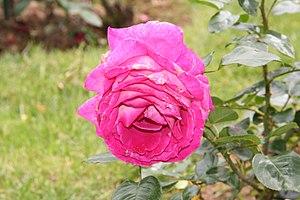
Rose Baronne de Rothschild - Roseraie de Bagatelle (Paris, France).
Victor Étienne Gautreau, dit Gautreau père, né le 13 septembre 1815 à Brie-Comte-Robert, décédé le 9 mai 1887 à Brie-Comte-Robert est un rosiériste-obtenteur de Seine-et-Marne.